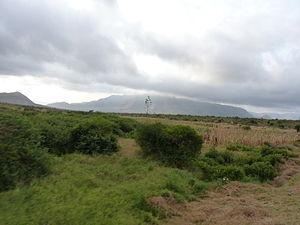
Vue des fr:monts Pare méridionaux
Les monts Pare sont une chaîne montagneuse de Tanzanie, elle est située entre les monts Usambara et le Kilimandjaro. Elle est partagée entre monts Pare septentrionaux qui culminent à 2 113 m et monts Pare méridionaux à 2 463 m d'altitude.